Erythrina coralloides

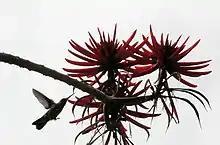
"Erythrina coralloides" with a hummingbird

Erythrina coralloides (flame coral tree, naked coral tree) is a species of flowering tree in the pea family, Fabaceae, that is native to eastern Mexico. It ranges from Tamaulipas south to Oaxaca, and some taxonomists believe it is also native to southern Arizona in the United States.